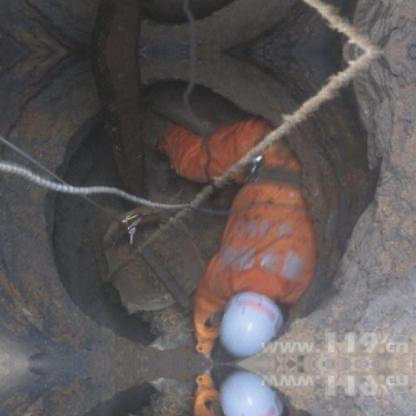
Objects in the image:
label: helmet
label: helmet